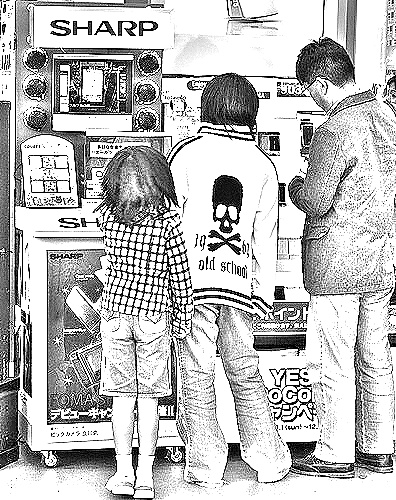
Portrait style: Sketch Portrait